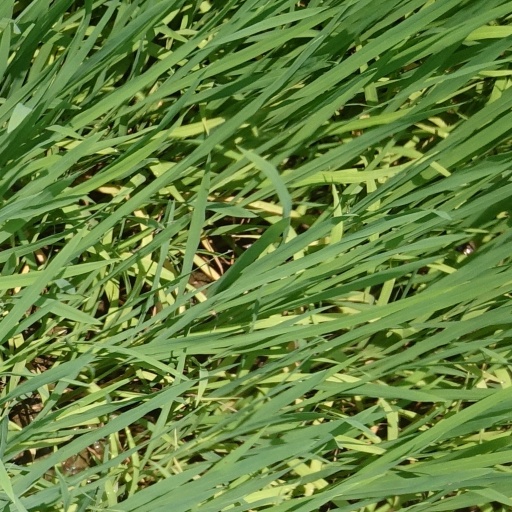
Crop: rice